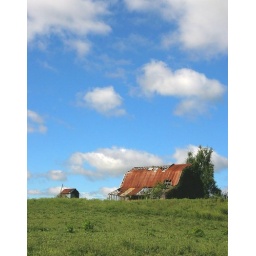
Puffy white clowds over a rusty old barn.